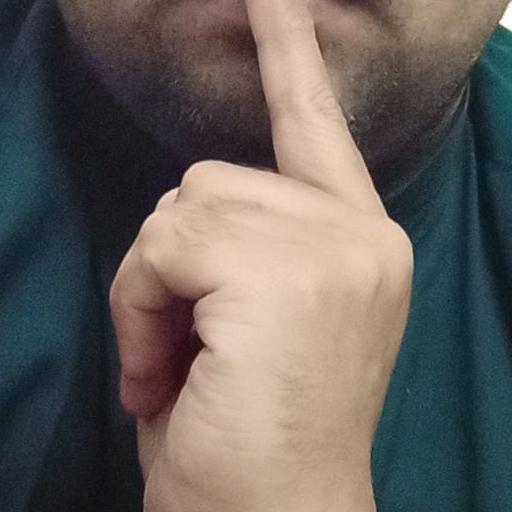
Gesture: mute